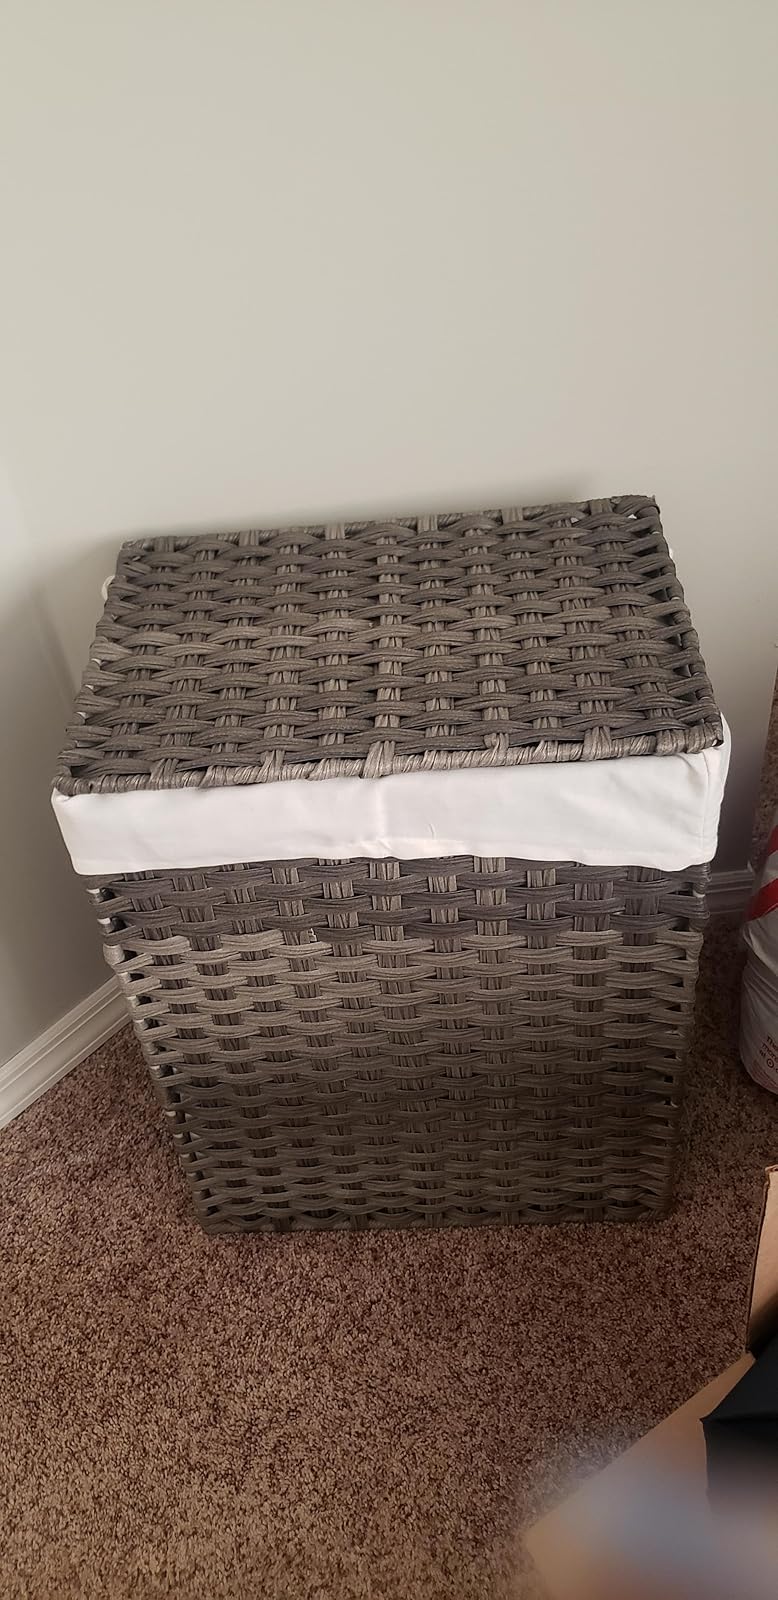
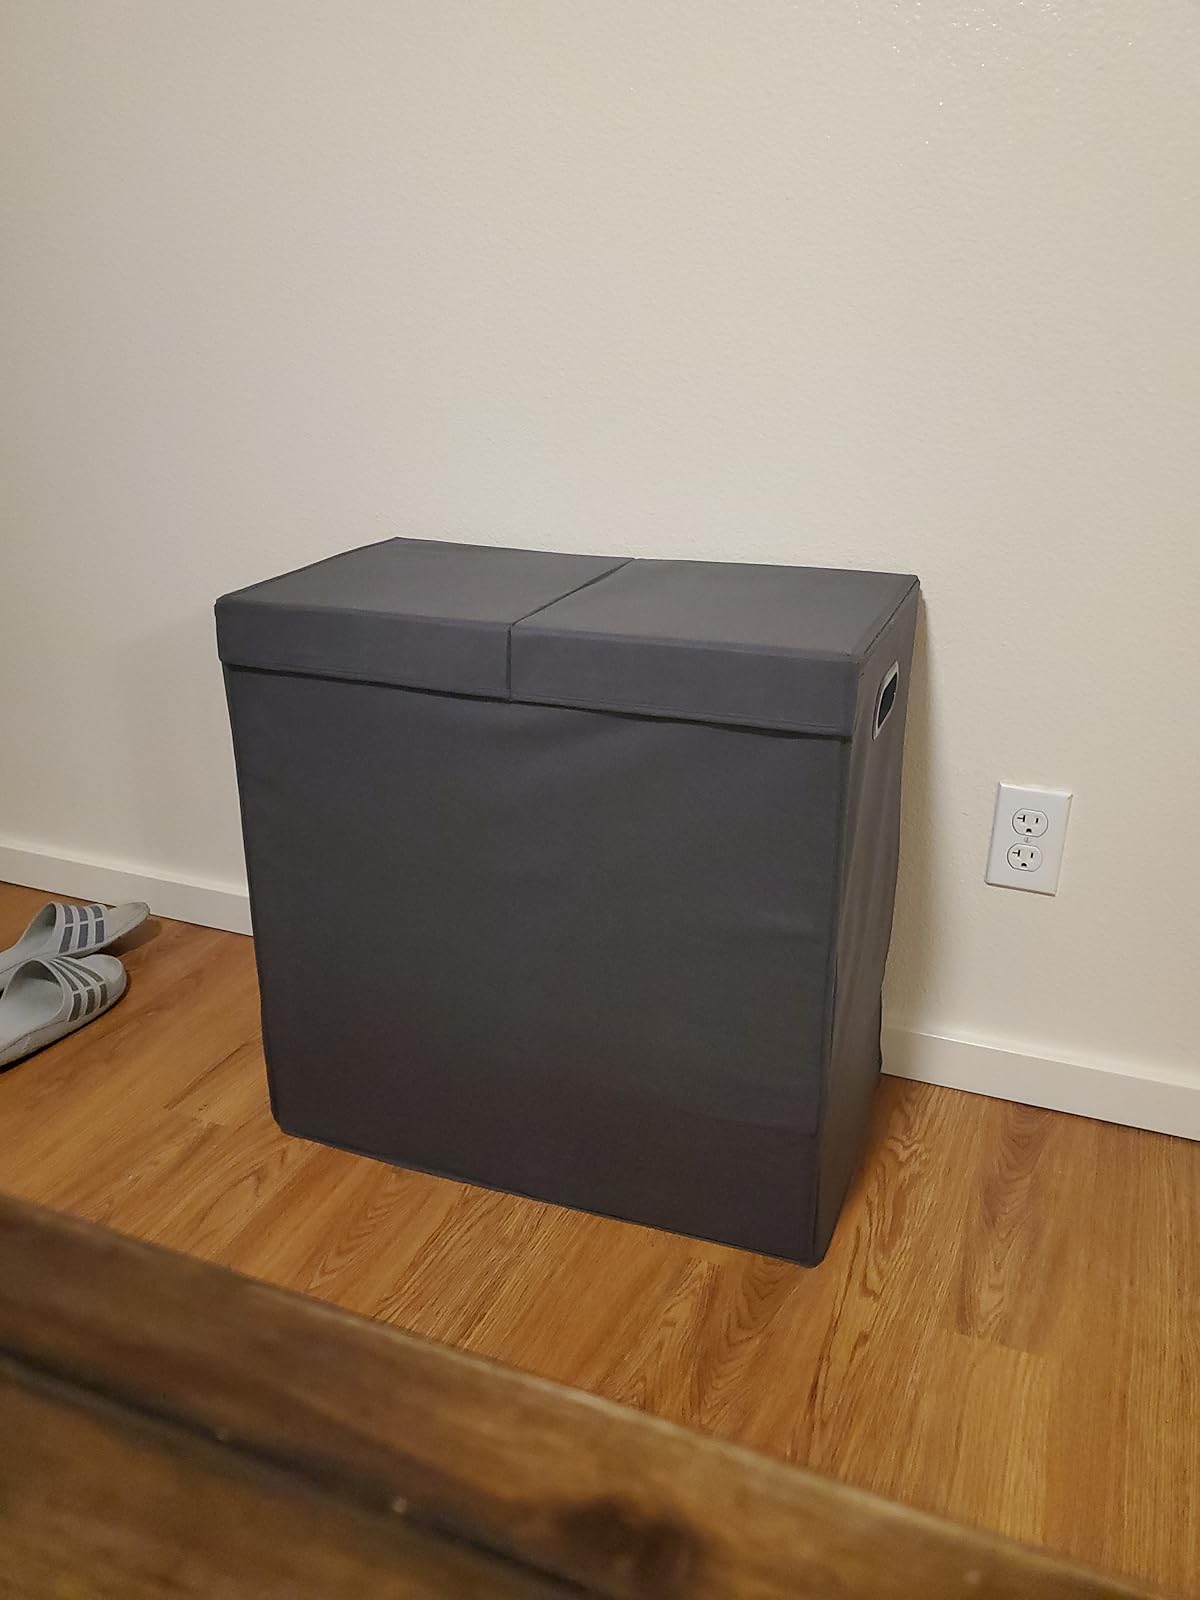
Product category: items_hamper
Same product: no